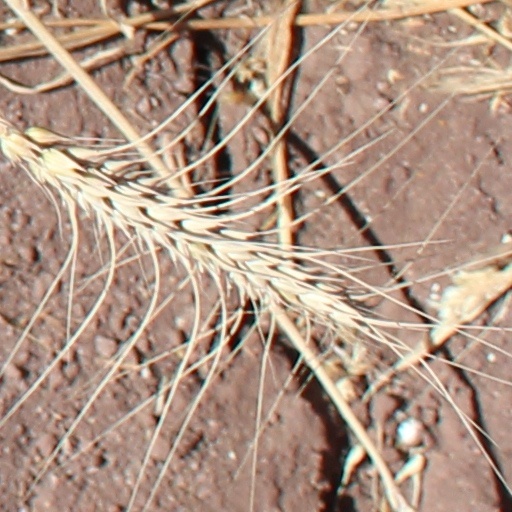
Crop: wheat